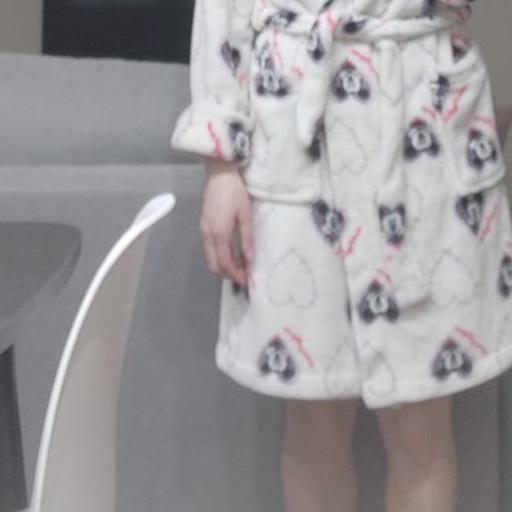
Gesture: no_gesture